Acromyrmex octospinosus

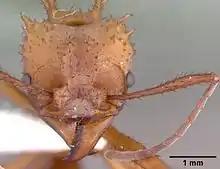
Head view of ant "Acromyrmex octospinosus" specimen

Foundresses of the leaf-cutting ant "Acromyrmex octospinosus" forage for leaves as garden substrate (semi-claustral foundation). The fungal pellet and substrate usually are attached to rootlets, which are used as a platform for the garden. This arrangement keeps the garden suspended away from the earthen chamber of the underground nest during early colony growth, and it serves to minimize contact between the garden and contaminants. "A. octospinosus" foundresses produce from 3 to 7 workers in 2.7 months after founding the nest, but workers do not forage for substrate at this time. Incipient nests died or were abandoned at a monthly rate of about 50%. The ants routinely clean their legs before manipulating the garden substrate. The foundresses use their fore-legs to rub the surface of the metapleural gland, and they then use typical grooming behaviors to pass the forelegs through the mouthparts, after which the ant then licks the garden substrate. Similarly, ants apparently use their mouths to transfer fecal droplets to their legs. These grooming behaviors are prophylactic behaviors that may help the foundress maintain a hygienic garden.